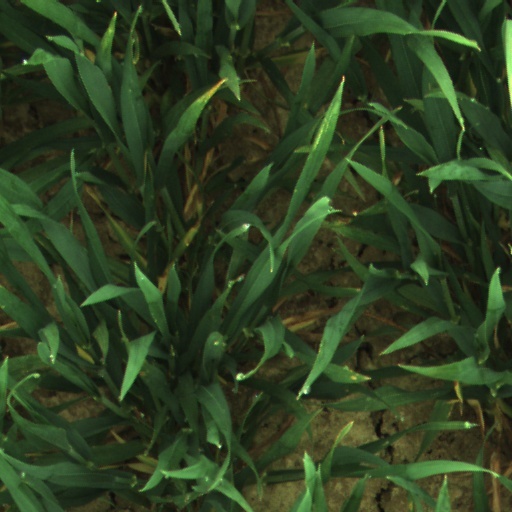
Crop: wheat